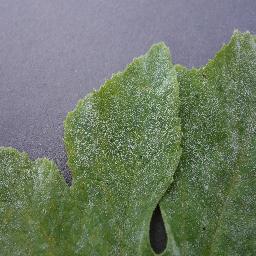
Label: Squash___Powdery_mildew